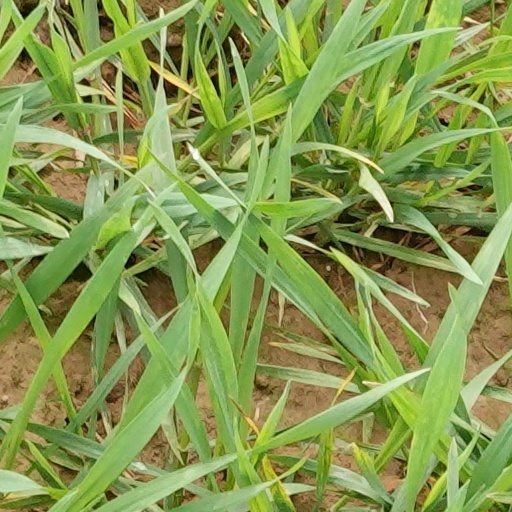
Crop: wheat